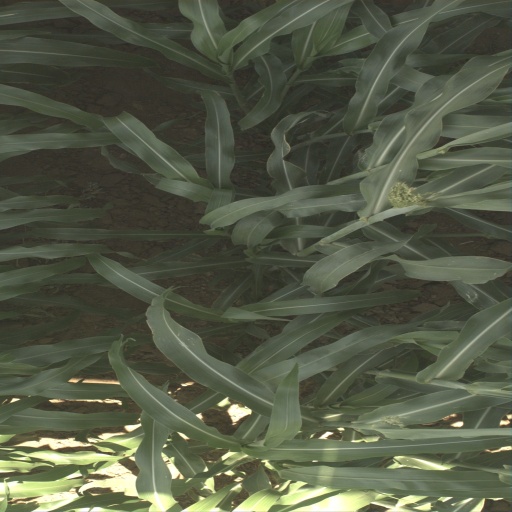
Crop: sorghum